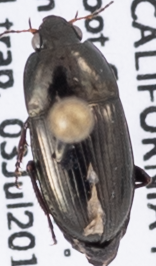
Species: Amara scitula
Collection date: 2019-07-03
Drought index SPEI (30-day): -0.17
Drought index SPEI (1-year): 0.39
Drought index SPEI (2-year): -0.03